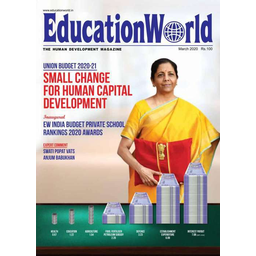
Label: paper